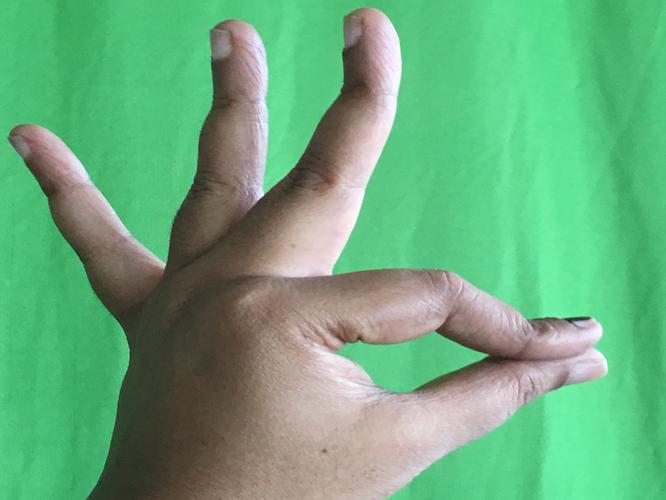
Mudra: Hamsasyam
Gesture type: single_hand